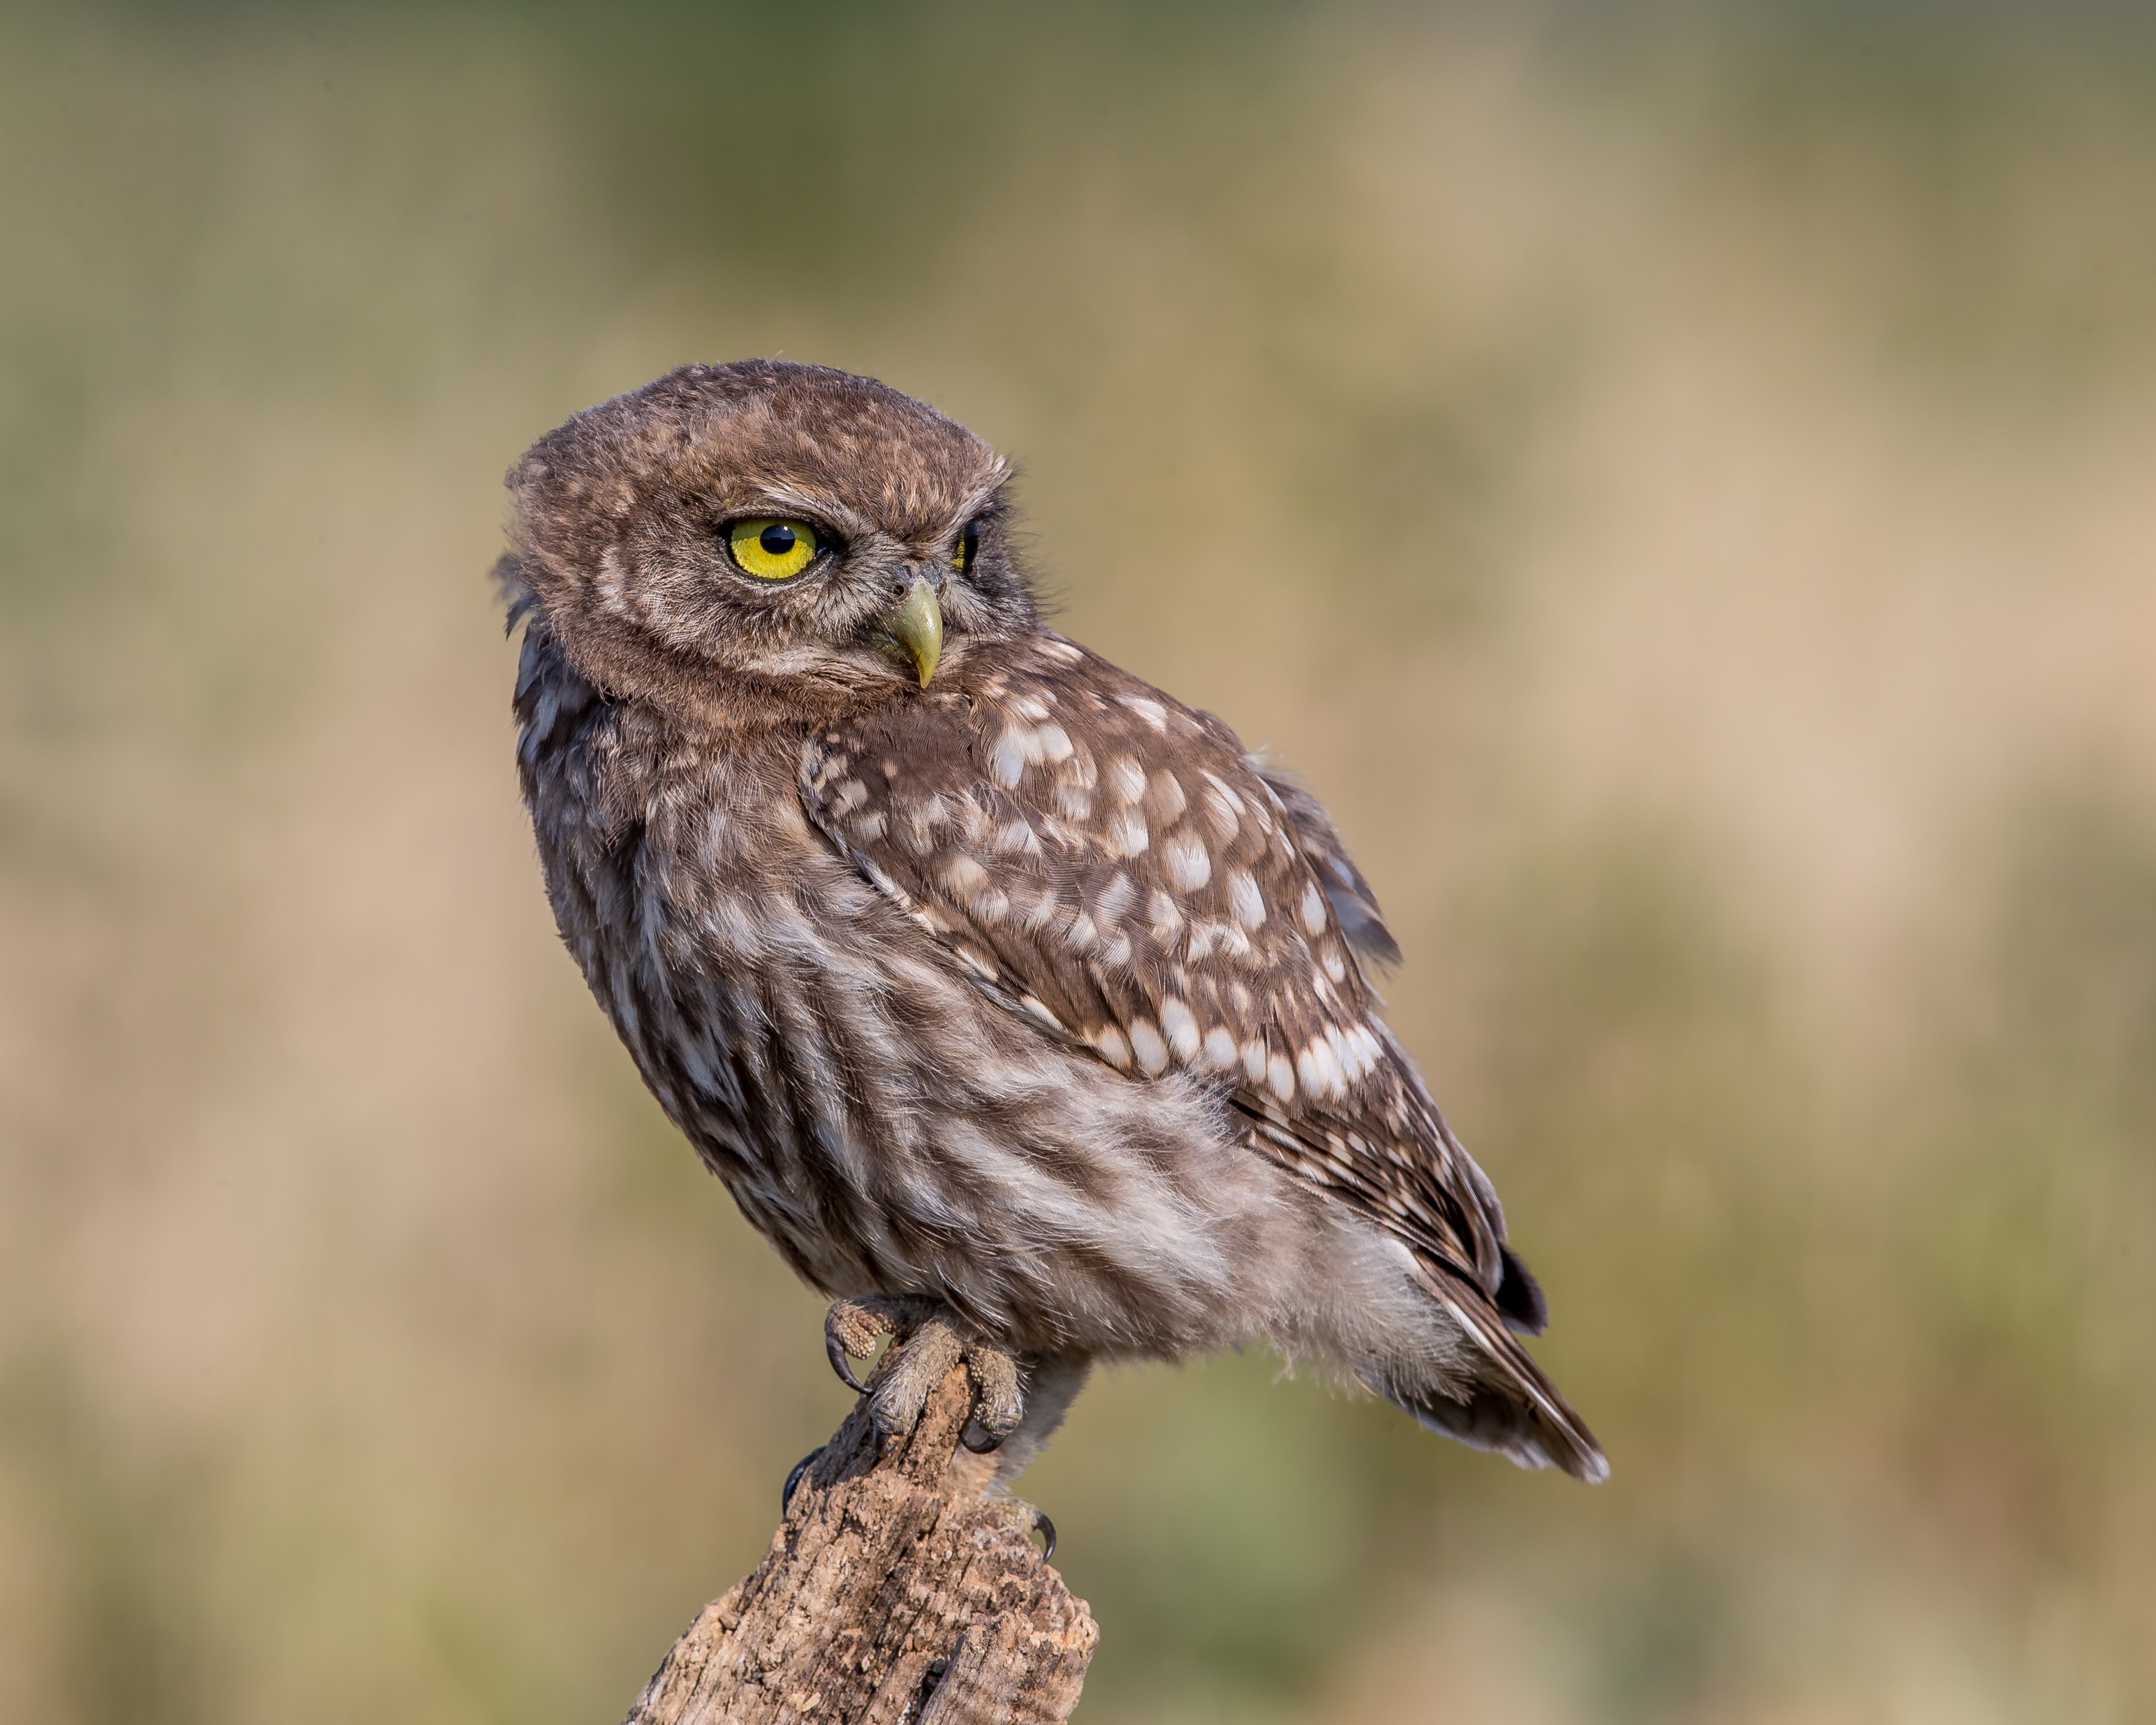
bird, wing, wildlife, beak, hawk, owl, fauna, bird of prey, close up, vertebrate, hungary, falcon, buzzard, perched, andymorffew, morffew, littleowl, perching bird, accipitriformes